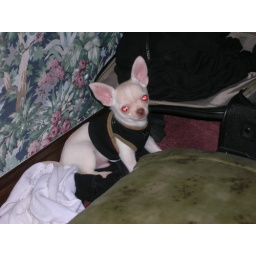
Mom's got beds all over the darn place...but I much prefer the dirty laundry to sleep on!